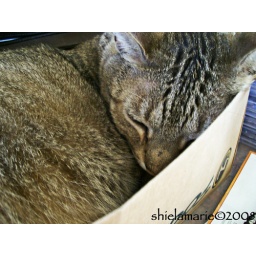
Baxter says that it's rather nice to just get a nap in mom's shoe box padded with her paperwork.